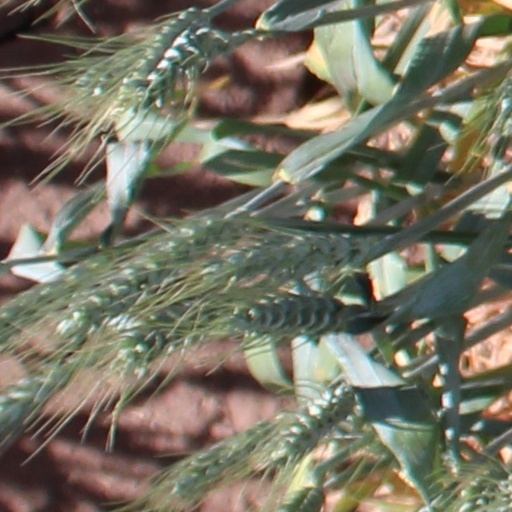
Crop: wheat